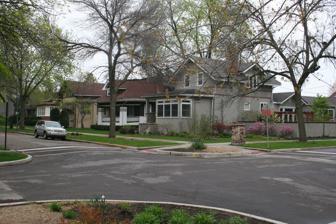
Building: Villa District
Country: United States of America
Year built: 1902
Historic district in Illinois, United States United States historic place Villa Historic District U.S. National Register of Historic Places U.S. Historic district Chicago Landmark Intersection of Springfield and Waveland Avenues Location Chicago , Illinois , United States Coordinates 41°56′56″N 87°43′38″W / 41.94889°N 87.72722°W / 41.94889; -87.72722 Built 1902; 1913 Architect Clarence Hatzfeld, Arthur Knox Architectural style Bungalow/Craftsman NRHP reference No. 79000830 (original) 83000316 (increase) Significant dates Added to NRHP 11 Sep 1979 (original) 10 Mar 1983 (increase) Designated CL November 23, 1983 The Villa District , also known as Villa Historic District , ( Polish : Polskie Wille ) is a historic district in Chicago , Illinois , United States. It is located on Chicago's Northwest Side within the community area of Irving Park . Its borders are along Pulaski Road to the west, the Union Pacific/Northwest rail line to the north, Hamlin Avenue to the east, and Addison Street to the south. Located directly north of the Wacławowo area of Avondale , the Villa District is serviced by the Blue Line 's Addison street station. The district was built in 1902 by a number of architects, many of them visibly influenced by Frank Lloyd Wright 's Prairie Style of architecture. Most notable among these were bungalows designed by the architectural firm of Hatzfeld and Knox, whose partner Clarence Hatzfeld would later design the field house and natatorium at Portage Park . The area was originally developed as the "Villa addition to Irving Park" and showcases many unique Craftsman and Prairie style homes fronting on picturesque boulevard style streets. Although St. Wenceslaus church, a majestic Romanesque - Art Deco hybrid draws many of the tourists visiting the area, this historic church is actually a few blocks south of the district's formal boundaries. The Villa district was the northwest "bookend" for Chicago's vaunted Polish Corridor along Milwaukee Avenue that extended from Division and Ashland Avenue at Polonia Triangle . Journalist Mike Royko famously dubbed the area as the Polish Kenilworth after the posh suburb of Chicago's North Shore . The Villa Historic District was added to the National Register of Historic Places on September 11, 1979.  Its area was increased on March 10, 1983 by the addition of the Villa Apartments, 3948-3952 and 3949-3953 W. Waveland Ave. The Villa District was designated a Chicago Landmark on November 23, 1983. References